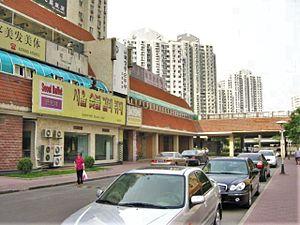
Wangjing est un des plus grands quartiers résidentiels du district de Chaoyang, situé au nord-est de Pékin en Chine. Wangjing signifie littéralement « vue de Pékin ».